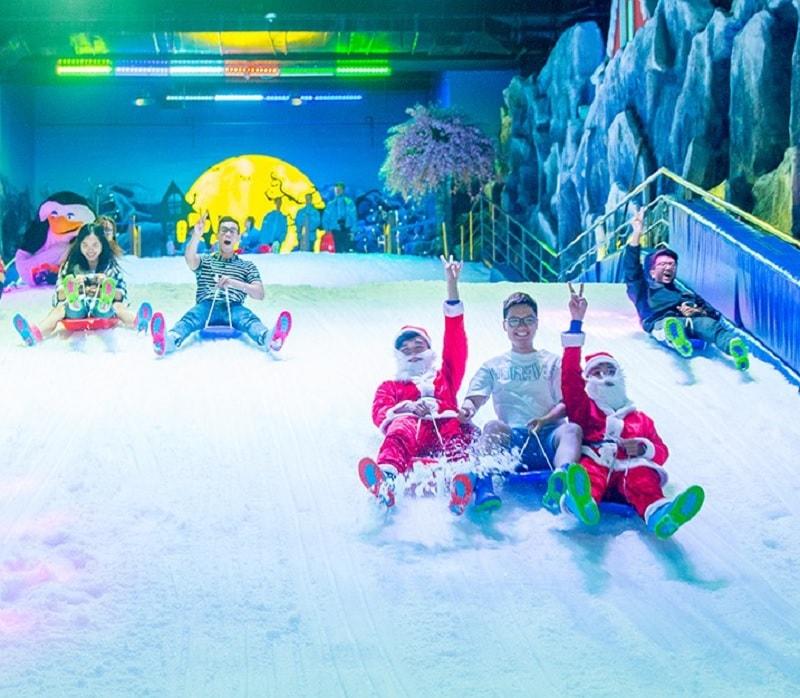
có một nhóm người đang chơi trượt tuyết trong khu vui chơi